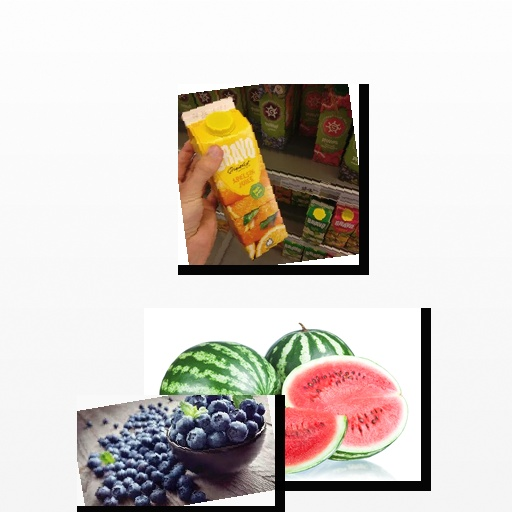
Food items: orange_juice, blueberry, watermelon